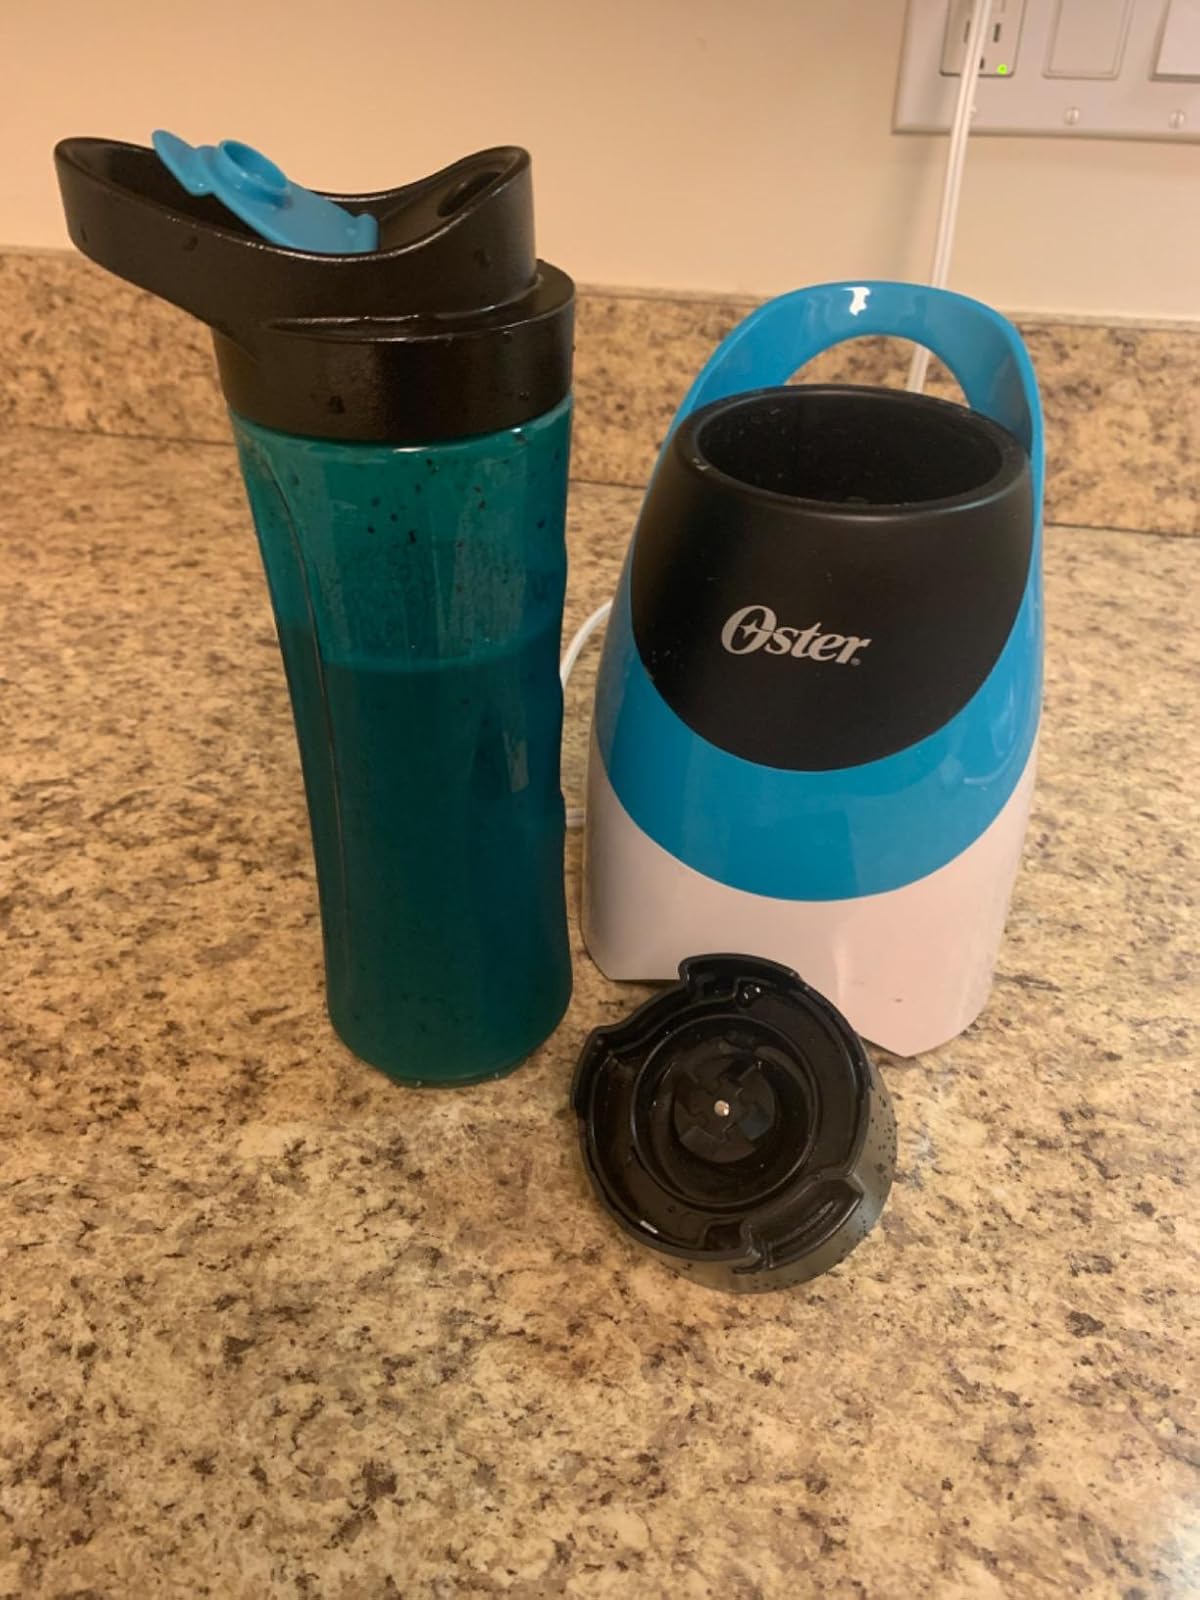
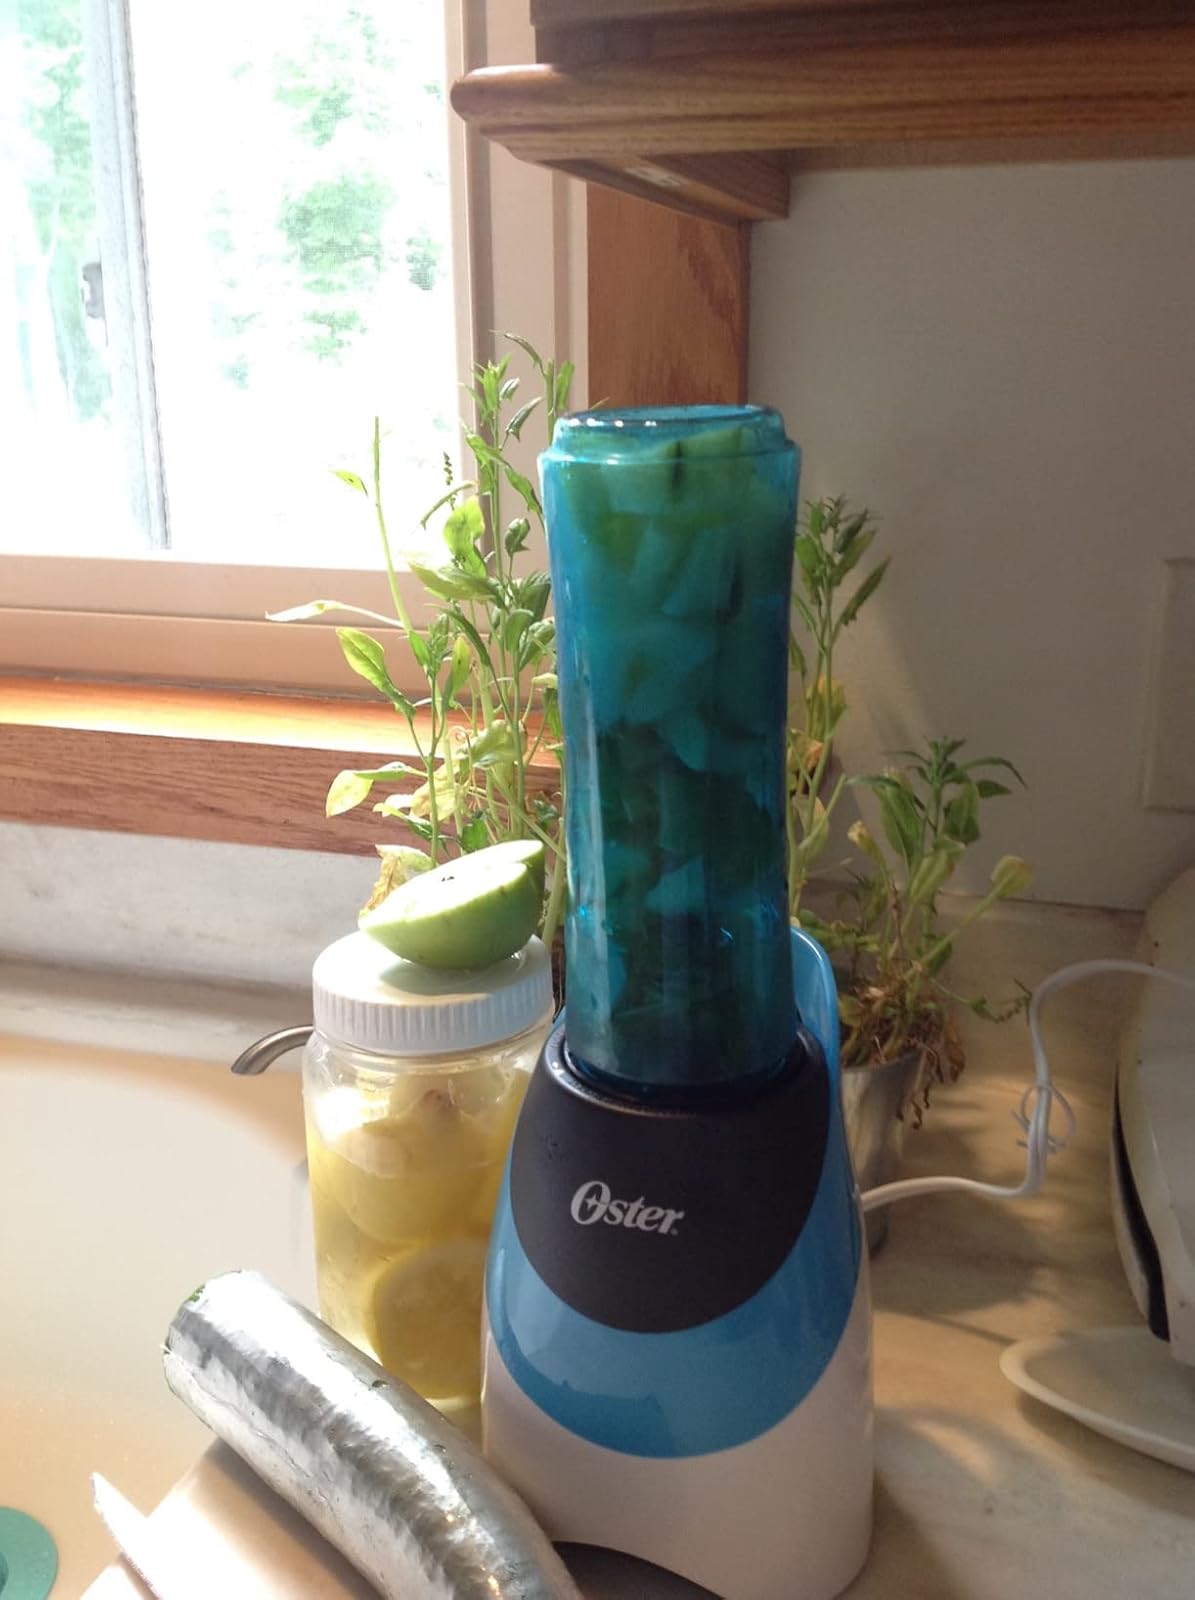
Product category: items_blender
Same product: yes